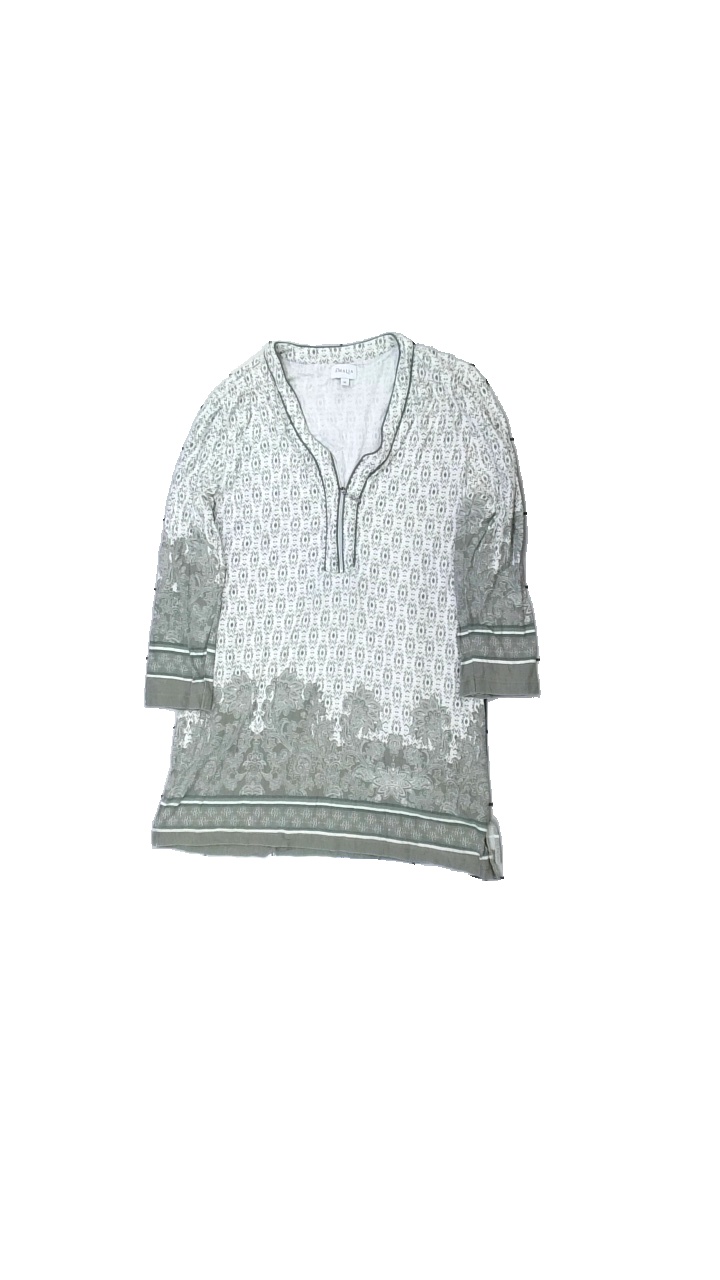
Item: Top (Ladies)
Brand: Amalia
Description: top med korta ärmar
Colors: Green, White
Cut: V-collar
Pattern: Other
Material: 100% viskos
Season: All
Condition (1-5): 4
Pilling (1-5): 4
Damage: luddigt
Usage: Reuse
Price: <50